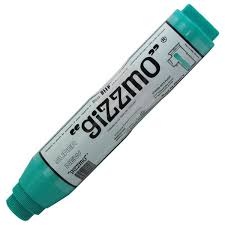
Gizzmo-Super 16"x1.5"/2"MPT
Gizzmo-Super 16"x1.5"/2"MPT This is the New Super Gizzmo. Designed to absorb the expansion of winter freeze-up for inground swimming pool skimmers. The New Super Gizzmo is 16 inches long and installs in big, deep skimmers of most inground swimming pools. The Super Gizzmo has both 1.5 and 2 inch threads and features a generous bar-style handle. The double threads offer convenience by accomodating most skimmers with one item. For a professional fit, the Gizzmo can be used with teflon tape. Teflon tape is a very thin, white tape used to wrap the threaded ends of pipes to improve the water tightness of a joint. The Gizzmo is designed for single season use. Please remember to recycle this product.
Brand: Ultimate Spas
Category: Home & Garden > Pool & Spa > Pool & Spa Accessories > Pool Skimmers